Levi Woodbury

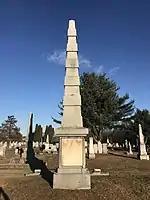
Woodbury's gravesite

Woodbury served as a United States Senator from New Hampshire from 1825 until 1831, during which time he served as the Chairman of the Senate Commerce Committee (1827–31). Elected to serve in the New Hampshire State Senate in 1831, Woodbury did not take office due to his appointment as United States Secretary of the Navy under President Andrew Jackson, from 1831 to 1834. At the beginning of this term, he was instrumental in the appointment of fellow New Hampshireman Edmund Roberts as special agent and envoy to the Far East. Woodbury served as Secretary of the Treasury under Jackson and Martin Van Buren from 1834 to 1841, and served again as Senator from New Hampshire from 1841 to 1845. He was a justice of the U.S. Supreme Court, 1845 to 1851.